STS-58

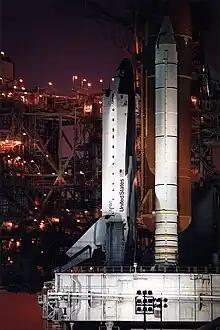
"Columbia" on Pad 39B

STS-58 was a 1993 shuttle mission dedicated to life sciences research. "Columbia"s crew performed a series of experiments to gain knowledge on how the human body adapts to the weightless environment of space. Experiments focused on cardiovascular, regulatory, DNA, neurovestibular and musculoskeletal systems of the body. The experiments performed on "Columbia"s crew and on laboratory animals (48 rats held in 24 cages), along with data collected on the SLS-1 mission (STS-40) in June 1991, will provide the most detailed and interrelated physiological measurements acquired in the space environment since the Skylab program in 1973 and 1974.